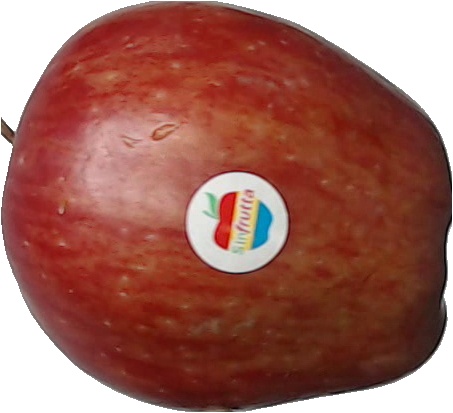
Label: apple_red_1